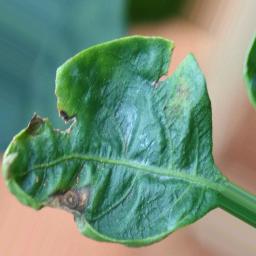
Label: cercospora